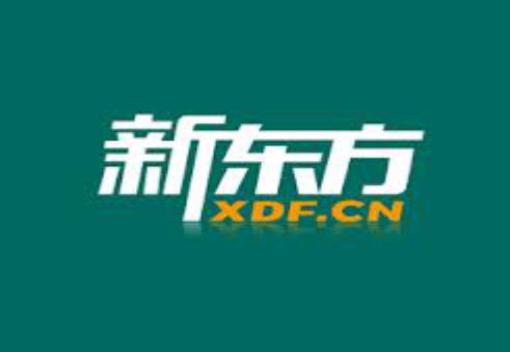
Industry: Others